Kiełpino, Pomeranian Voivodeship

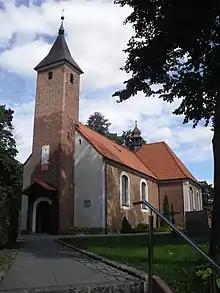
Saint Michael Archangel church in Kiełpino

Kiełpino (Cashubian "Kôłpino") is a village in the administrative district of Gmina Kartuzy, within Kartuzy County, Pomeranian Voivodeship, in northern Poland. It lies approximately south of Kartuzy and west of the regional capital Gdańsk.